Hereditary haemochromatosis

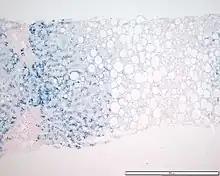
Iron accumulation demonstrated by Prussian blue staining in a patient with homozygous genetic haemochromatosis (microscopy, 10x magnified): Parts of normal pink tissue are scarcely present.

Hereditary haemochromatosis type 1 (HFE-related haemochromatosis) is a genetic disorder characterized by excessive intestinal absorption of dietary iron, resulting in a pathological increase in total body iron stores. Humans, like most animals, have no mechanism to regulate excess iron, simply losing a limited amount through various means like sweating or menstruating.